Mike Schneck

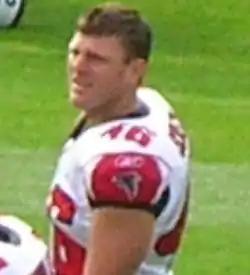
Schneck with the Atlanta Falcons in 2008

Michael Louis Schneck (born August 4, 1977) is an American former professional football player who was a long snapper for 11 seasons in the National Football League (NFL). He played college football for the Wisconsin Badgers. He was signed by the Pittsburgh Steelers as an undrafted free agent in 1999, and also played for the Buffalo Bills and Atlanta Falcons.